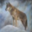
Label: wolf